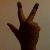
The image shows a hand gesture representing the number 3 in Indian Sign Language.